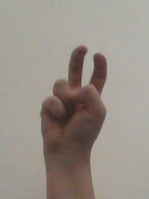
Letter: toot